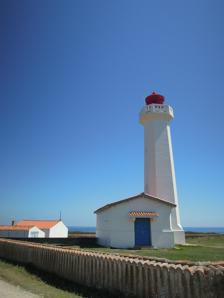
Building: Pointe des Corbeaux Lighthouse
Country: Unknown
Year built: 1862
Lighthouse in Vendée, France Lighthouse Pointe des Corbeaux lighthouse The lighthouse in 2011 Location Île d'Yeu Vendée France Coordinates 46°41′25″N 2°17′05″W / 46.690202°N 2.284807°W / 46.690202; -2.284807 Tower Constructed 1862 (first) Construction concrete tower Automated 1990 Height 19.2 metres (63 ft) (current) 11.6 metres (38 ft) (first) Shape octagonal tower with balcony and lantern Markings white tower, red lantern Heritage monument historique inscrit Light First lit 1950 (current) Focal height 25.9 metres (85 ft) (current) Range 18.5 nautical miles (34.3 km; 21.3 mi) Characteristic Fl (3) R 15s. The Pointe des Corbeaux Lighthouse is a French lighthouse , located on the eponymous point on the Île d'Yeu .  Located at the extreme southeastern end of the island, it was constructed in 1950 to replace an earlier tower destroyed during World War II . Along with the Île d'Yeu lighthouse , it is one of two lighthouses on the island to have been designed by Maurice Durand ; construction of both was completed in the same year. Design The Pointe des Corbeaux Lighthouse is 62 feet tall, and is an octagonal prism concrete structure with lantern and gallery attached to one-storey keeper 's dwelling .  The tower and gallery are white, while the lantern is red.  The lighthouse shows a series of three red flashes, in a two-one pattern, every fifteen seconds.  Attached to the tower is a keeper's dwelling, which with several other annexes completes the station. History The first lighthouse on the point was lit on 1 September 1862.  A small tourelle encased in masonry , it stood 38 feet tall, and was based on plans provided by the state.  Its life was very uneventful; it was converted to different sorts of power on numerous occasions, at various times running on vegetable and mineral oil and petrol . This lighthouse lasted until being destroyed by retreating German troops on 25 August 1944.  Reconstruction of the tower was completed in 1950 to Durand's design.  This lighthouse was automated in 1990, and remains an active aid to navigation; it currently shows a halogen -powered signal. Today the lighthouse is controlled from the station at the Île d'Yeu lighthouse; it can be seen both from land and from water, but cannot be visited by the public. Another, smaller aid to navigation, a post light attached to a short stone base, is also located on the point. See also France portal Engineering portal List of lighthouses in France References Wikimedia Commons has media related to Phare de la Pointe des Corbeaux .